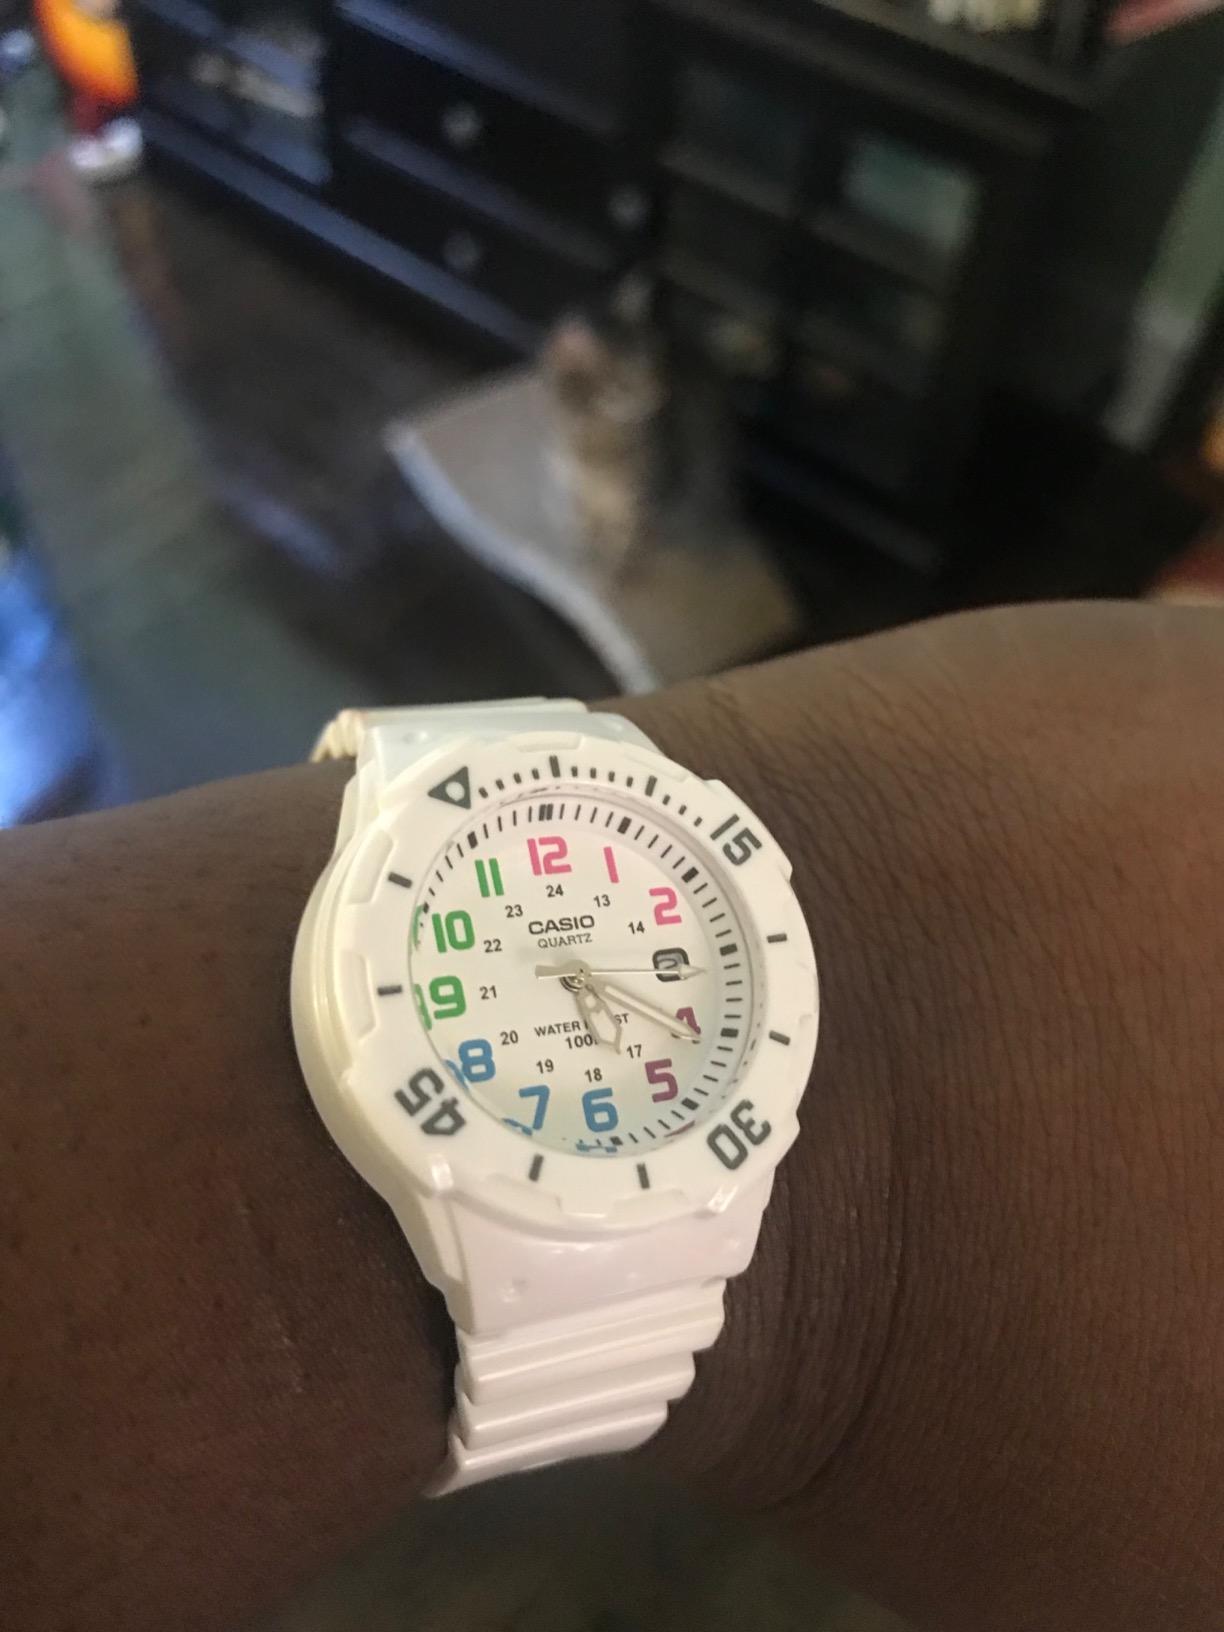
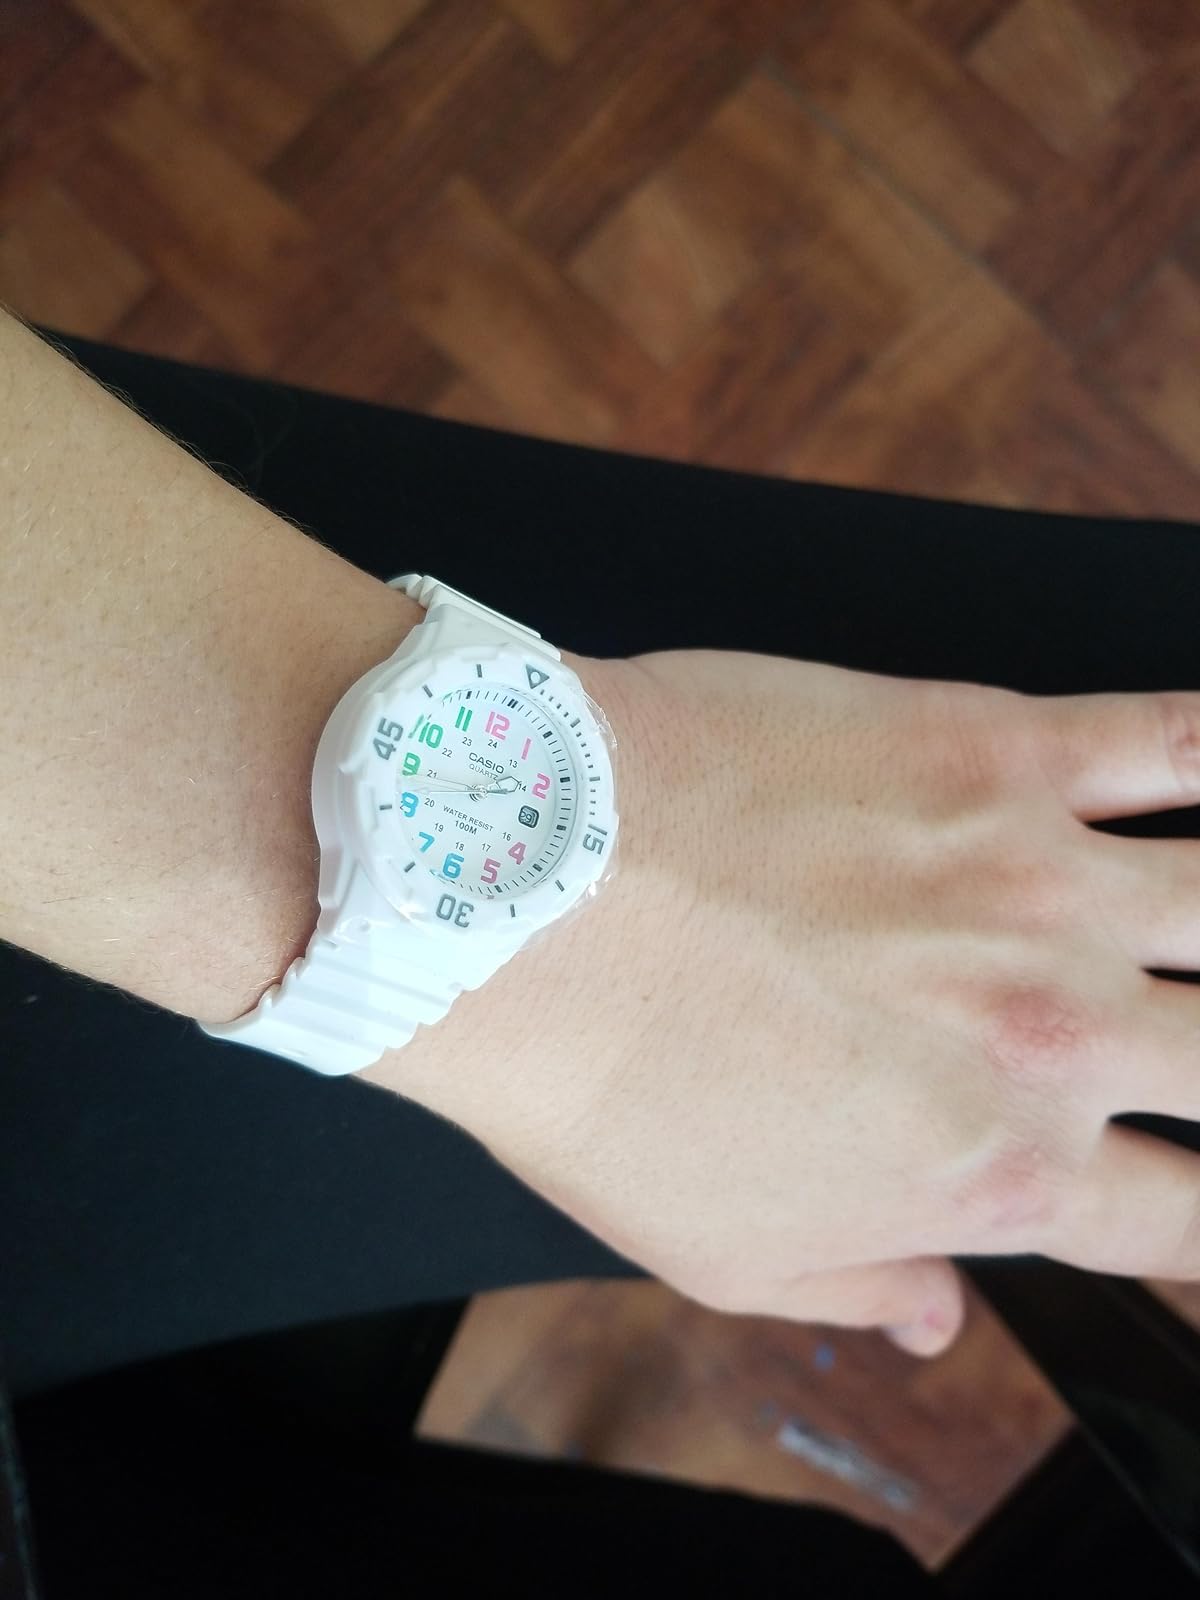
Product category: accessories_watch
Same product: yes